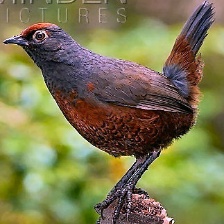
Species: BLACK THROATED HUET
Scientific name: PTEROPTOCHOS TARNII